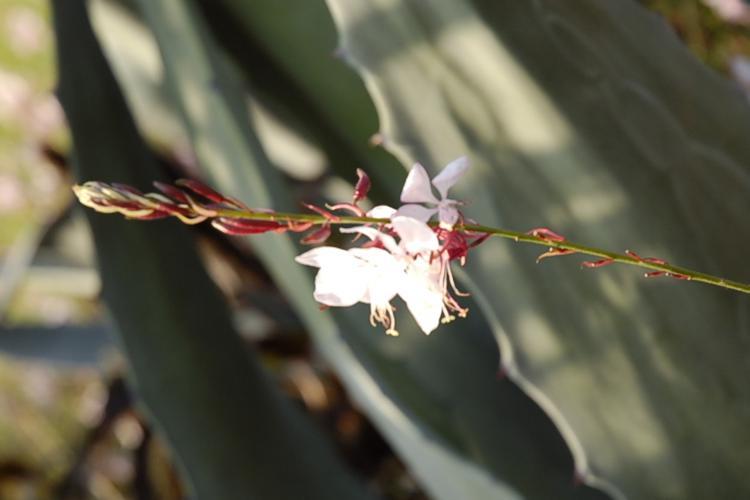
Label: gaura